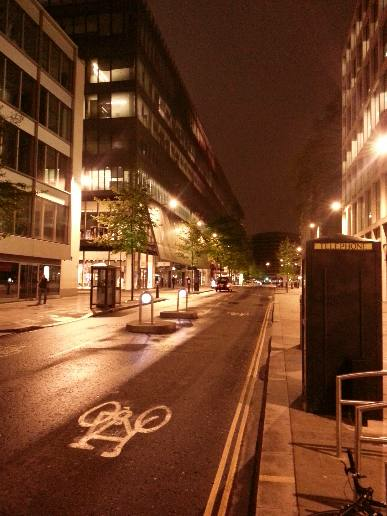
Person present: No